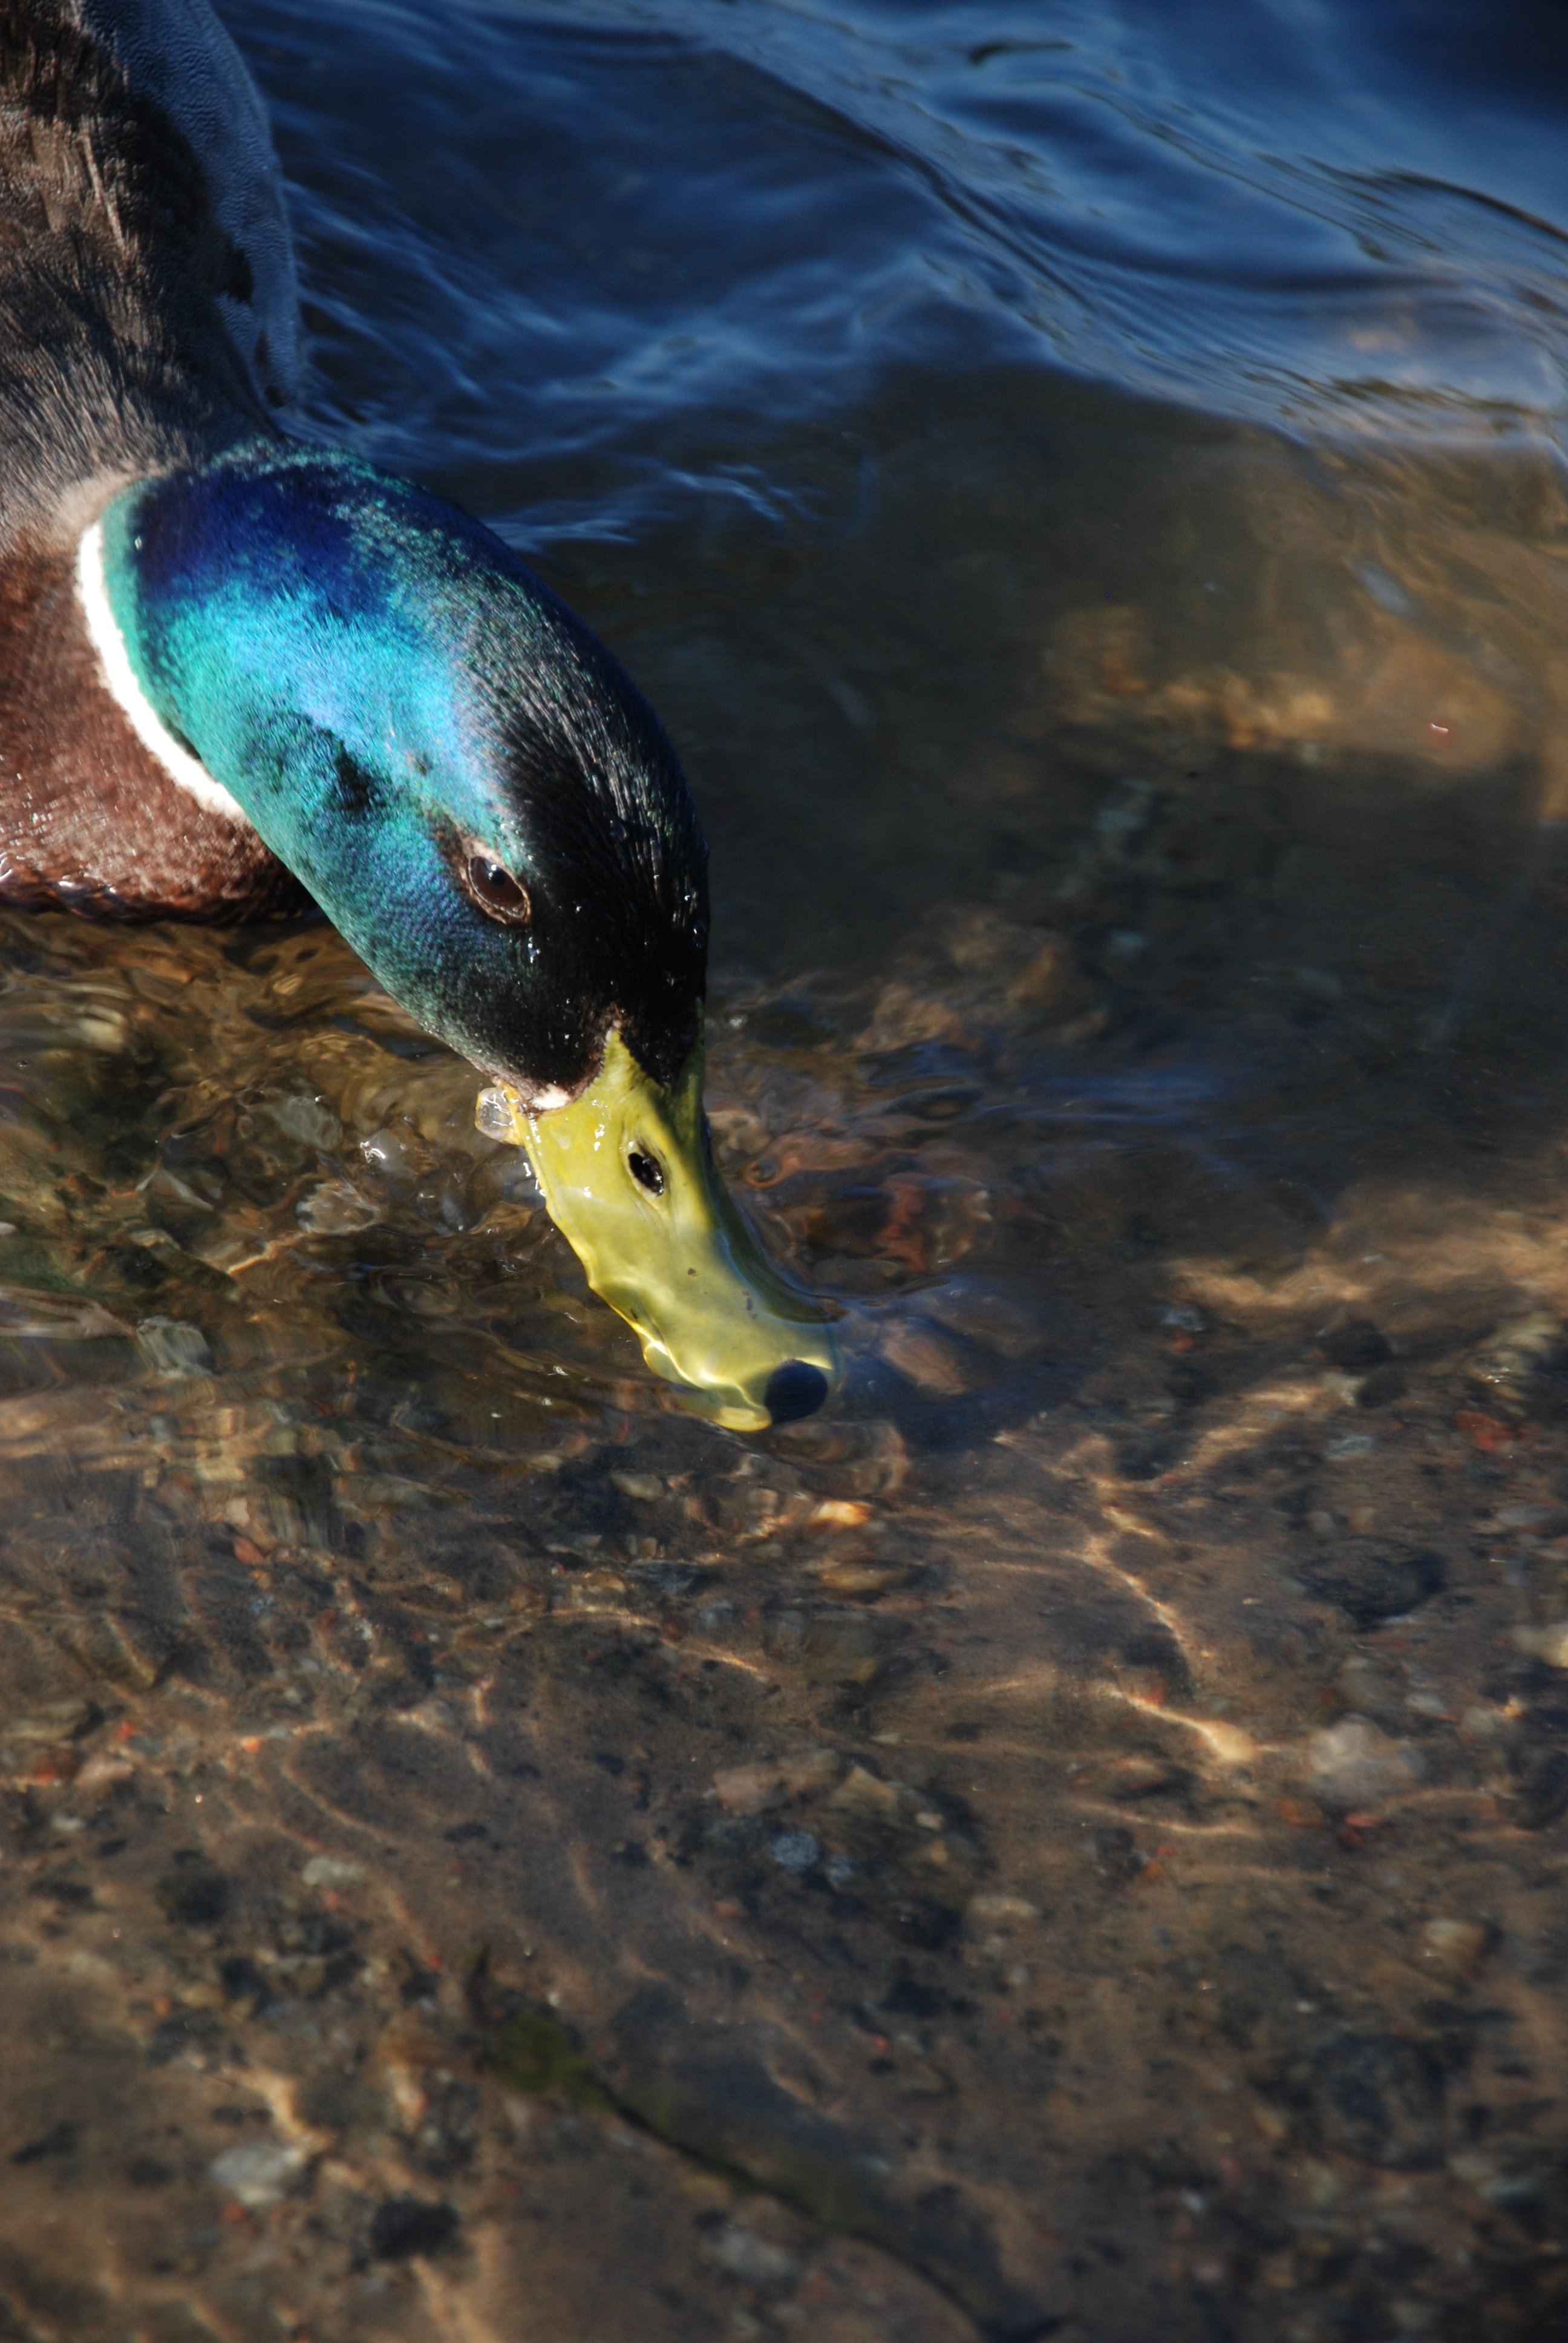
sea, water, nature, bird, male, wildlife, reflection, beak, fauna, duck, head, vertebrate, bill, waterfowl, water bird, mallard, ducks geese and swans